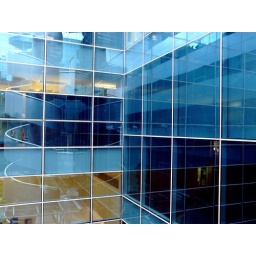
those who work in glass houses